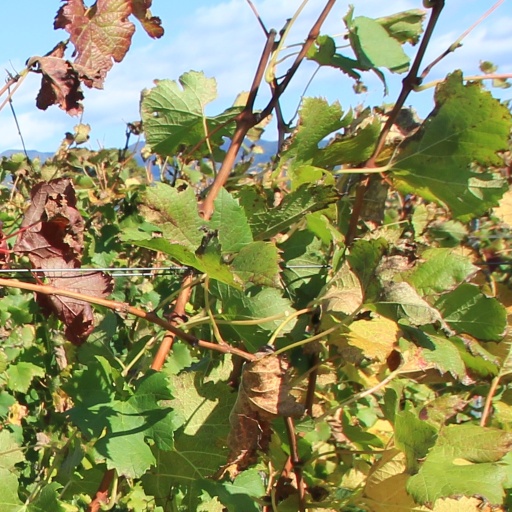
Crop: grape